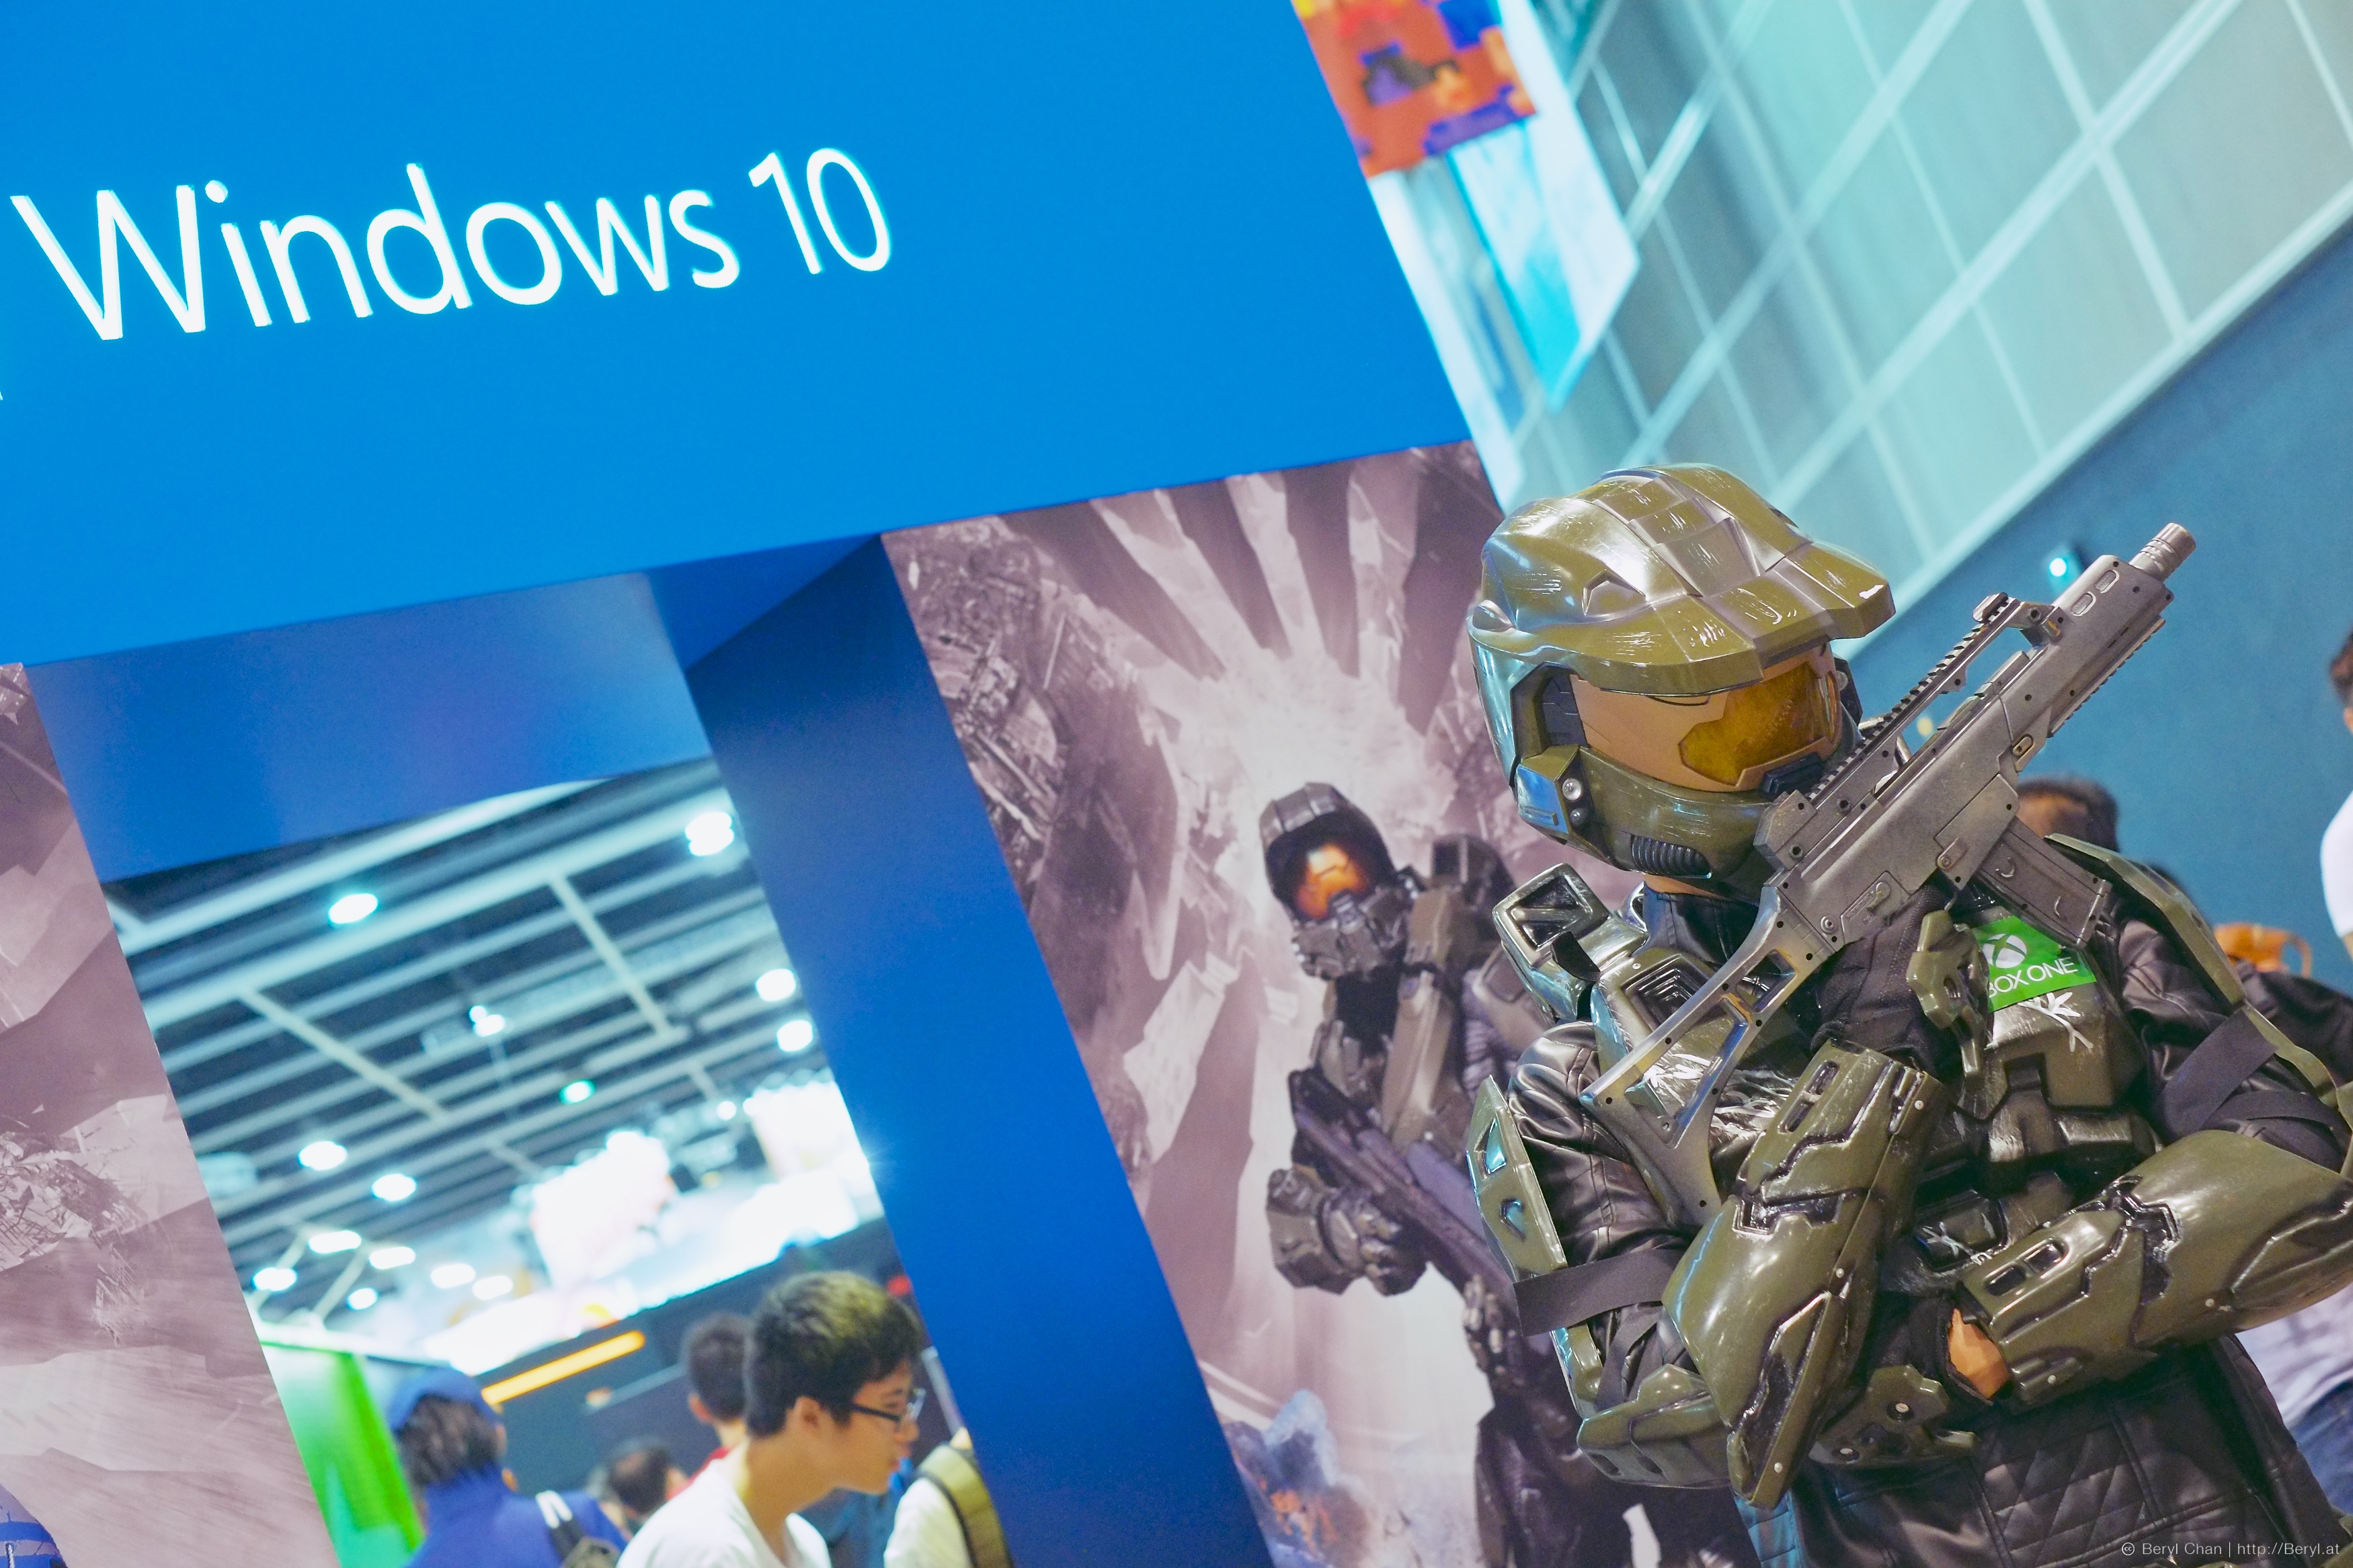
man, people, fujifilm, portrait, indoor, colorful, toy, 2015, cosplay, girls, hk, cool, 35mm, event, costume, hongkong, anime, comic, comiccon, fujifilmxpro1, acghk, halo, comics